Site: brandenburg
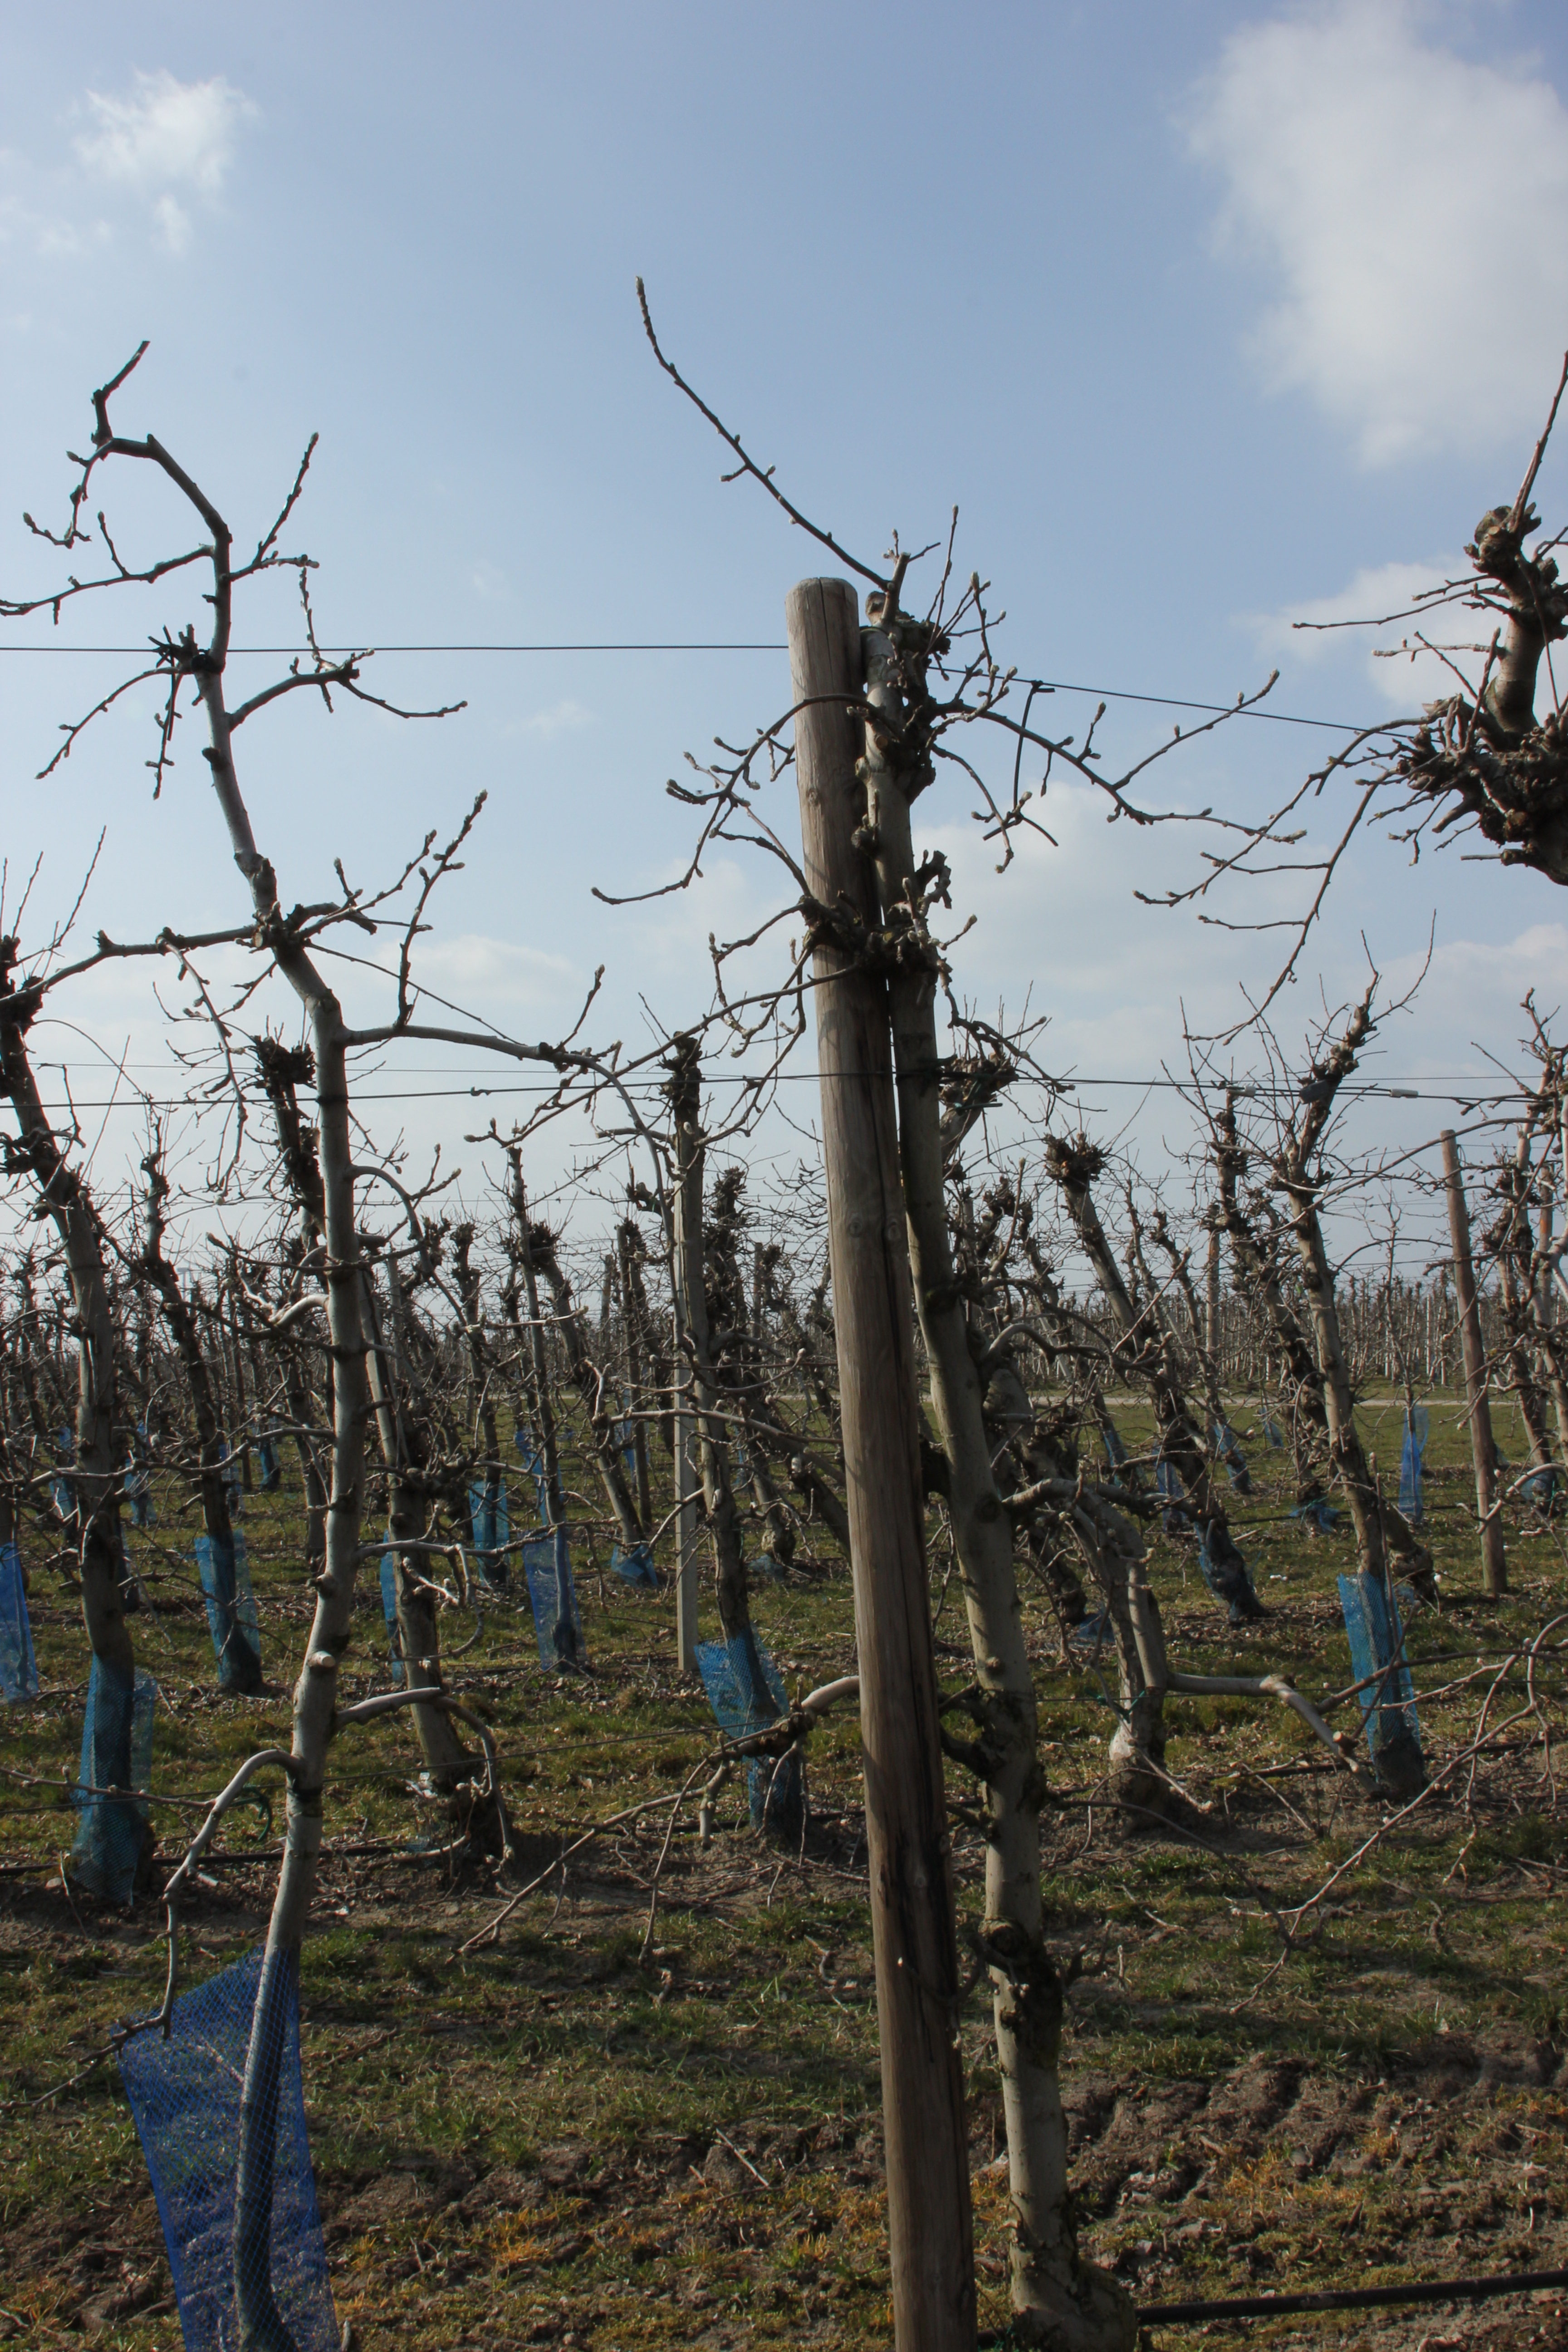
Growth stage (BBCH 03): Bud development